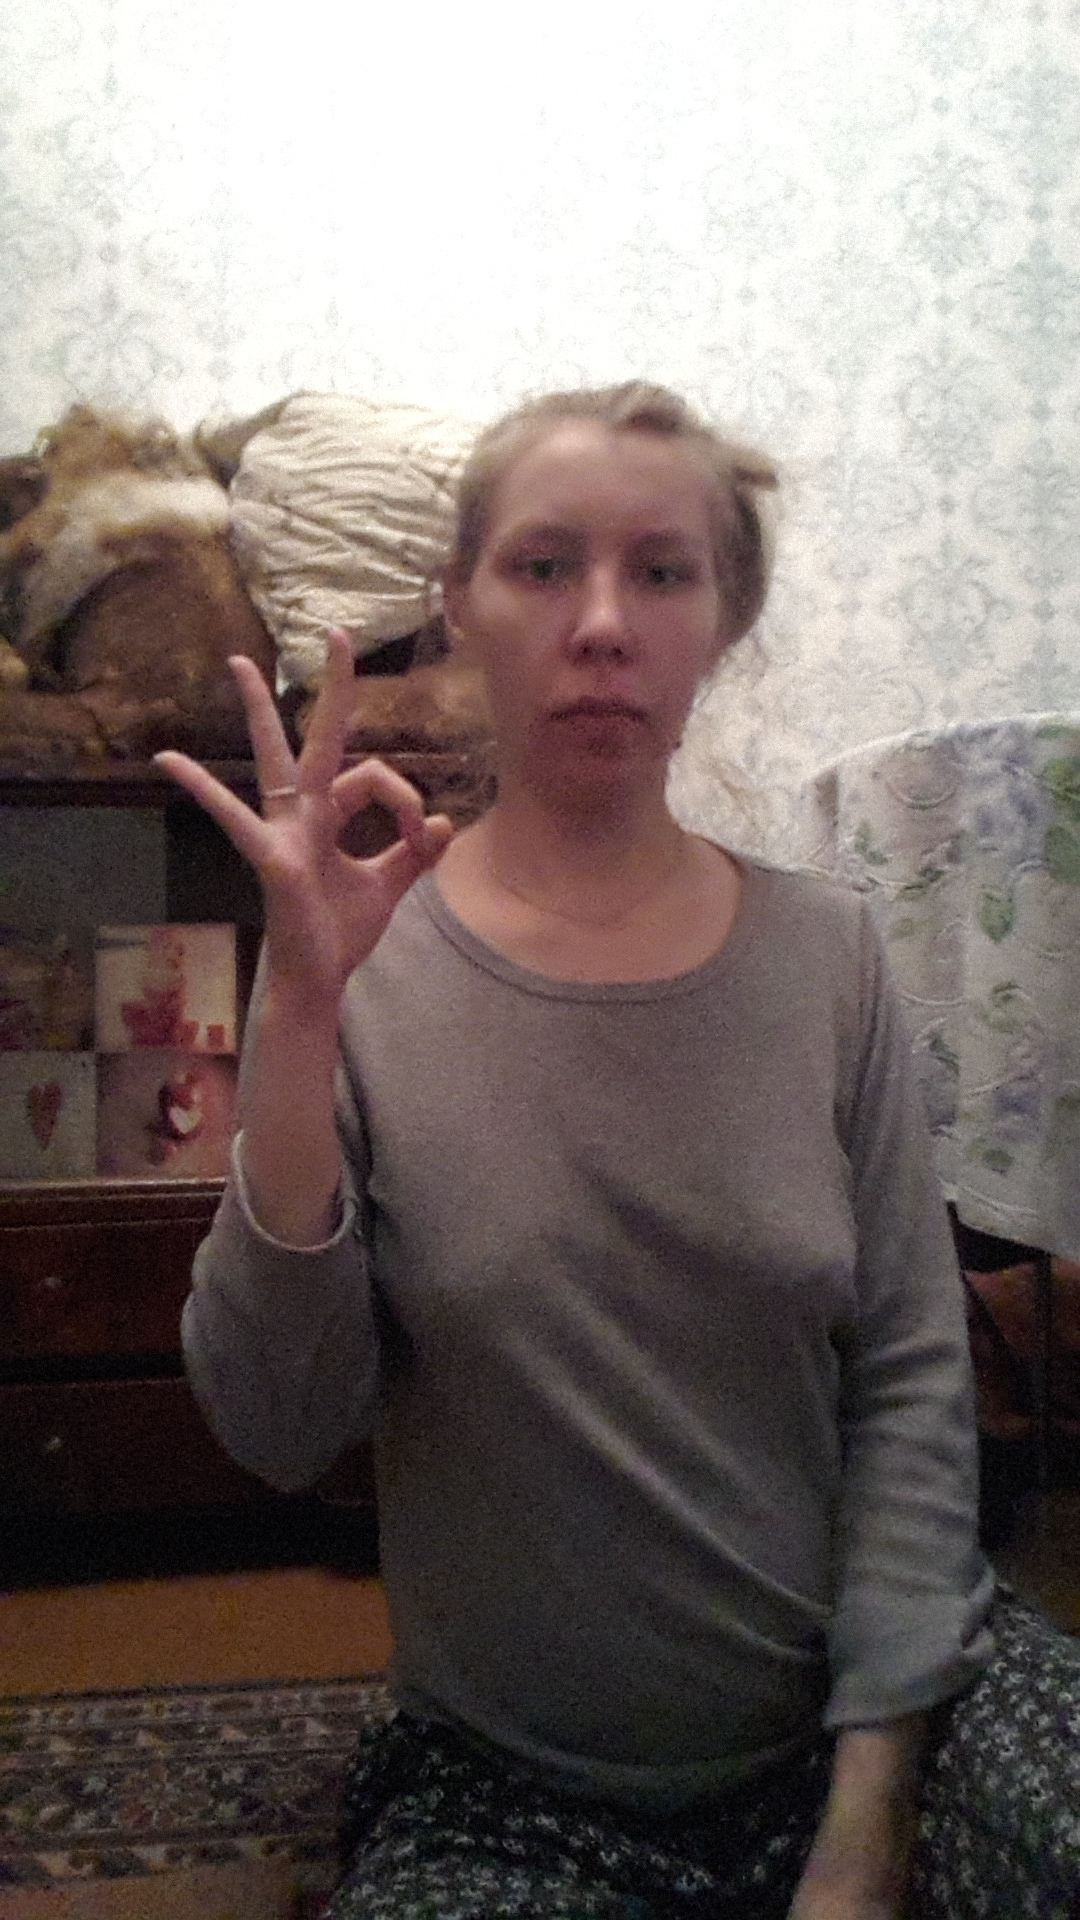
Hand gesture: ok